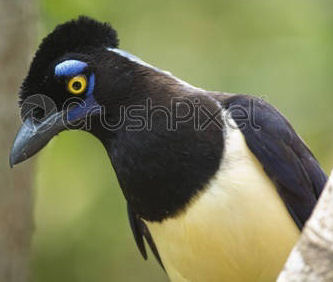
Species: PLUSH CRESTED JAY
Scientific name: CYANOCORAX CHRYSOPS
ImageNet parent category: jay